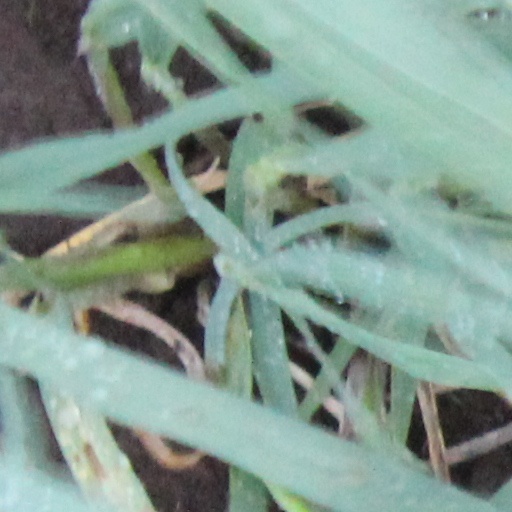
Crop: wheat